Unblack metal

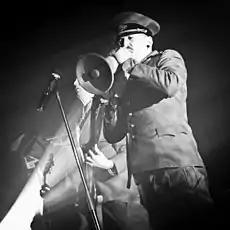
The Norwegian group Drottnar live at , Switzerland in 2013

During the early 2000s, according to "Screams of Abel" magazine, there was an "international explosion of Christian black metal bands", and black metal "seemed to be the fastest growing genre in the Christian metal scene". In 2000, Lengsel's debut album "Solace" was critically acclaimed, Sanctifica released "Spirit of Purity", Crimson Moonlight released its debut album "The Covenant Progress", while Drottnar released its demos on an album titled "Spiritual Battle", gaining them popularity among the Scandinavian underground.